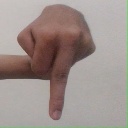
अक्षर: प